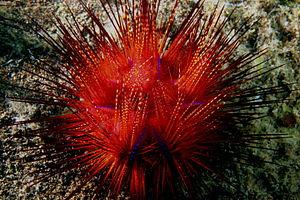
L’oursin rouge est une espèce d'oursin régulier tropical de la famille des Diadematidae, caractérisé par sa grande taille et ses couleurs vives.